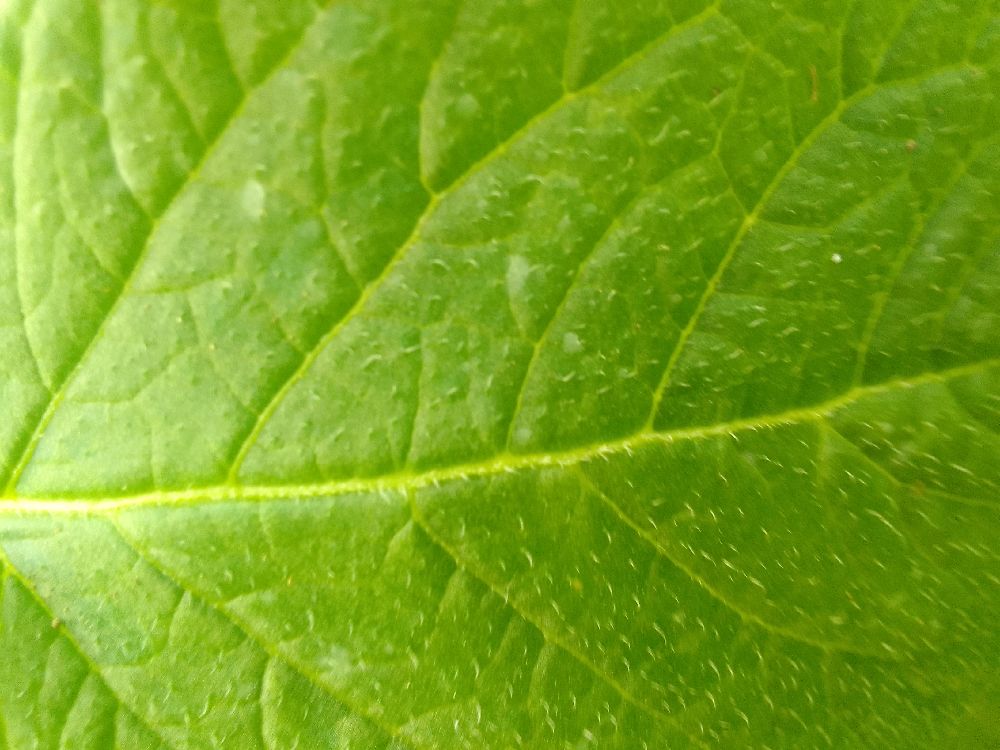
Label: Healthy